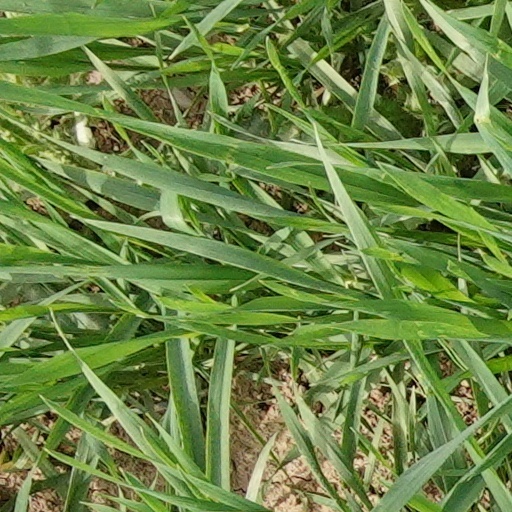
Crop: wheat